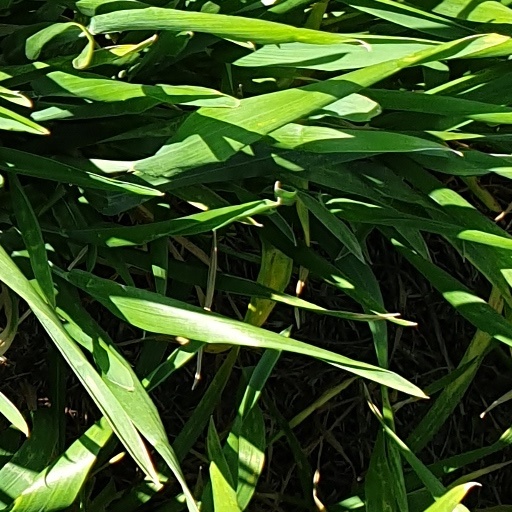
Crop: wheat